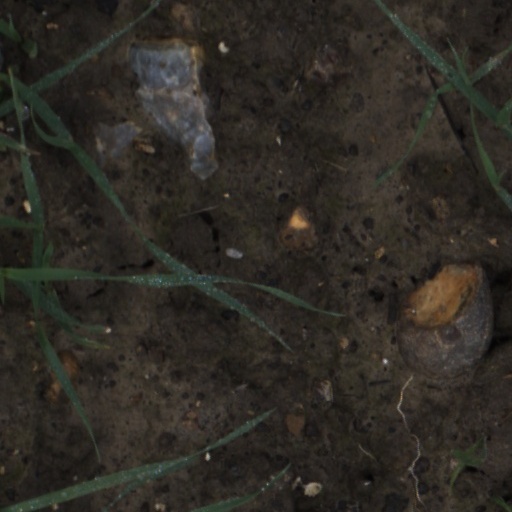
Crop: wheat